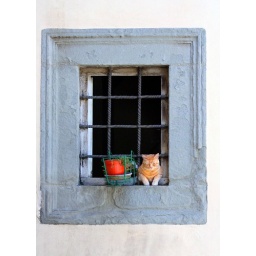
This cat seemed to be enjoying his window on the world. Seen in Cortona, Italy